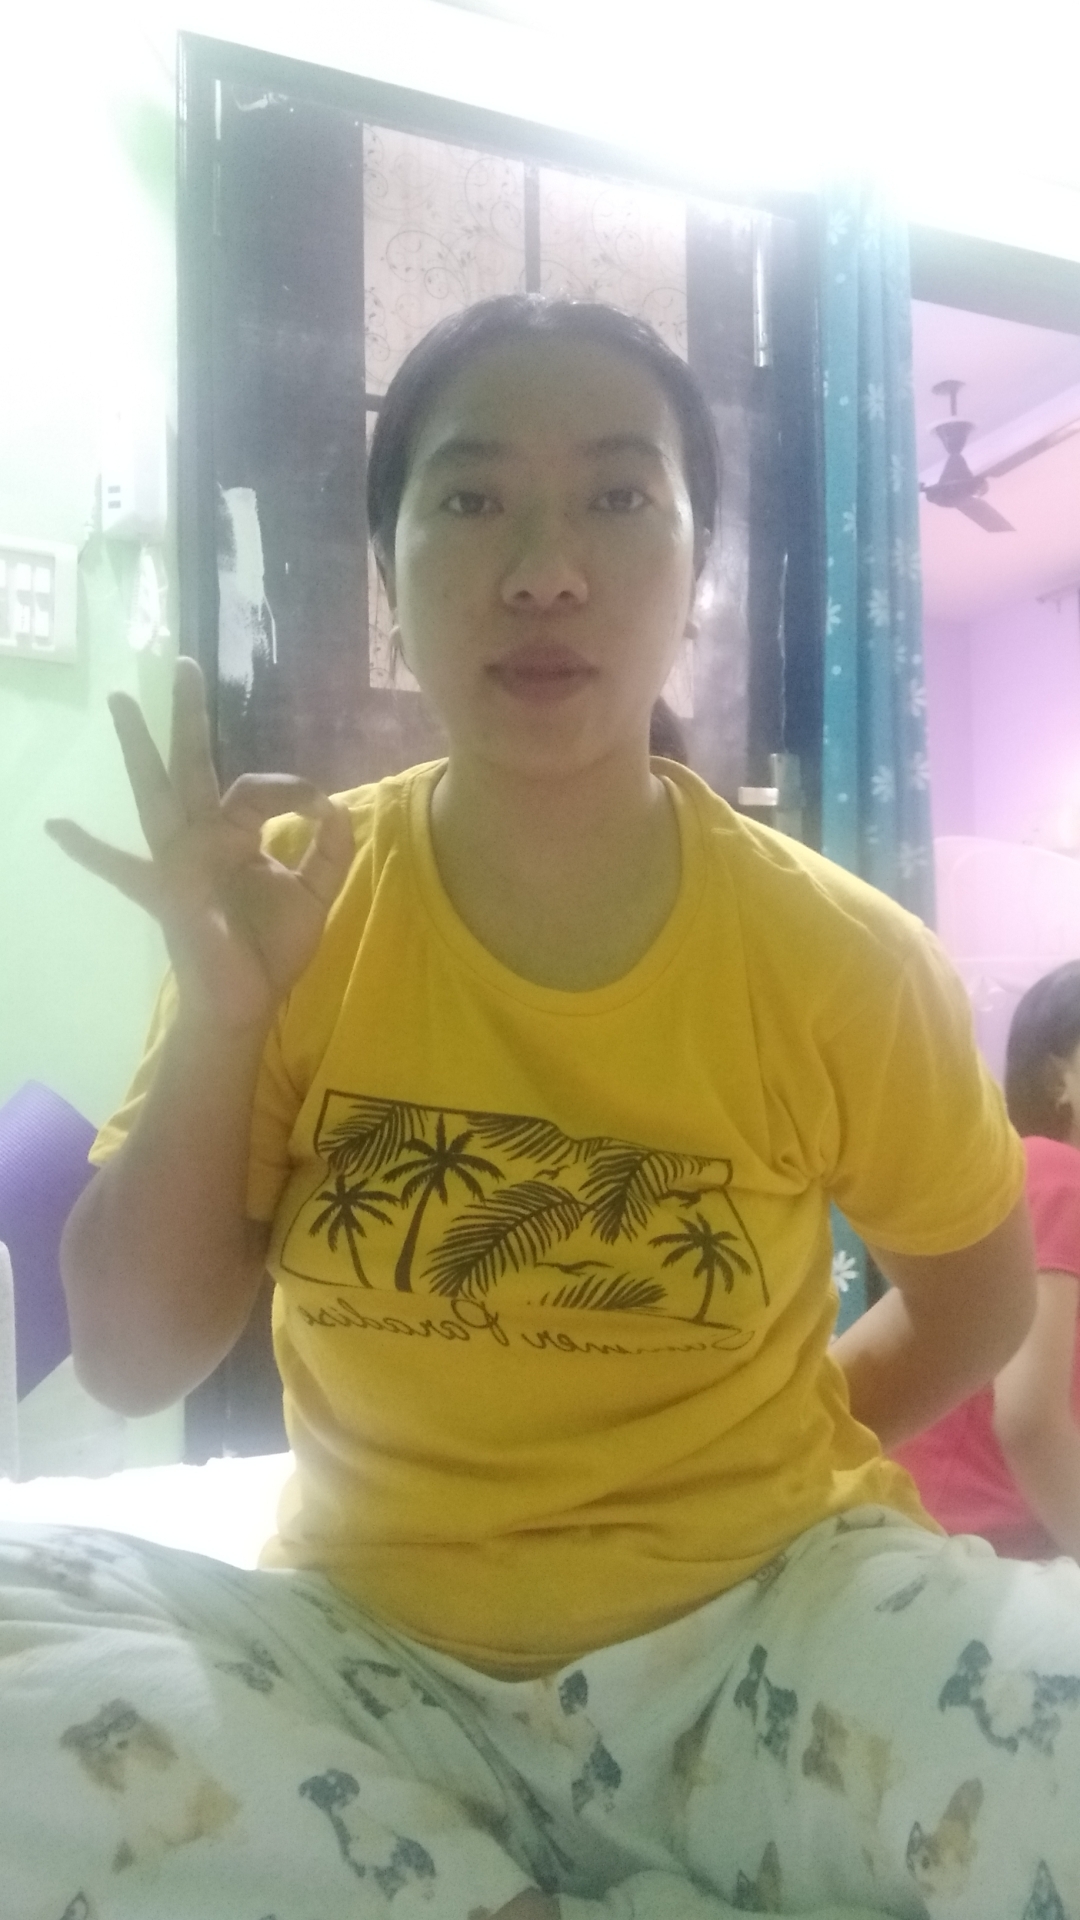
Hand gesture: ok